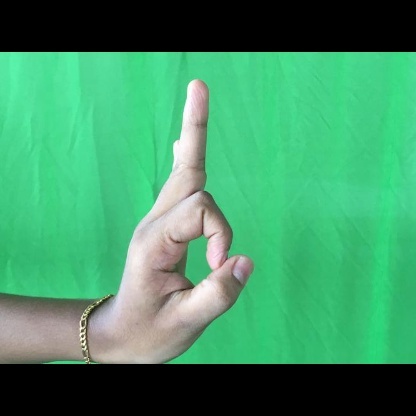
Mudra: Aralam